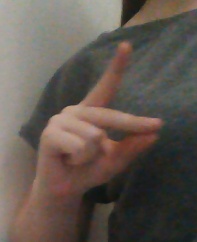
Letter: ta